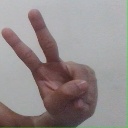
अक्षर: ऐ